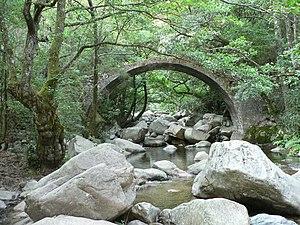
Cet article recense les monuments historiques de la Corse-du-Sud, en France.